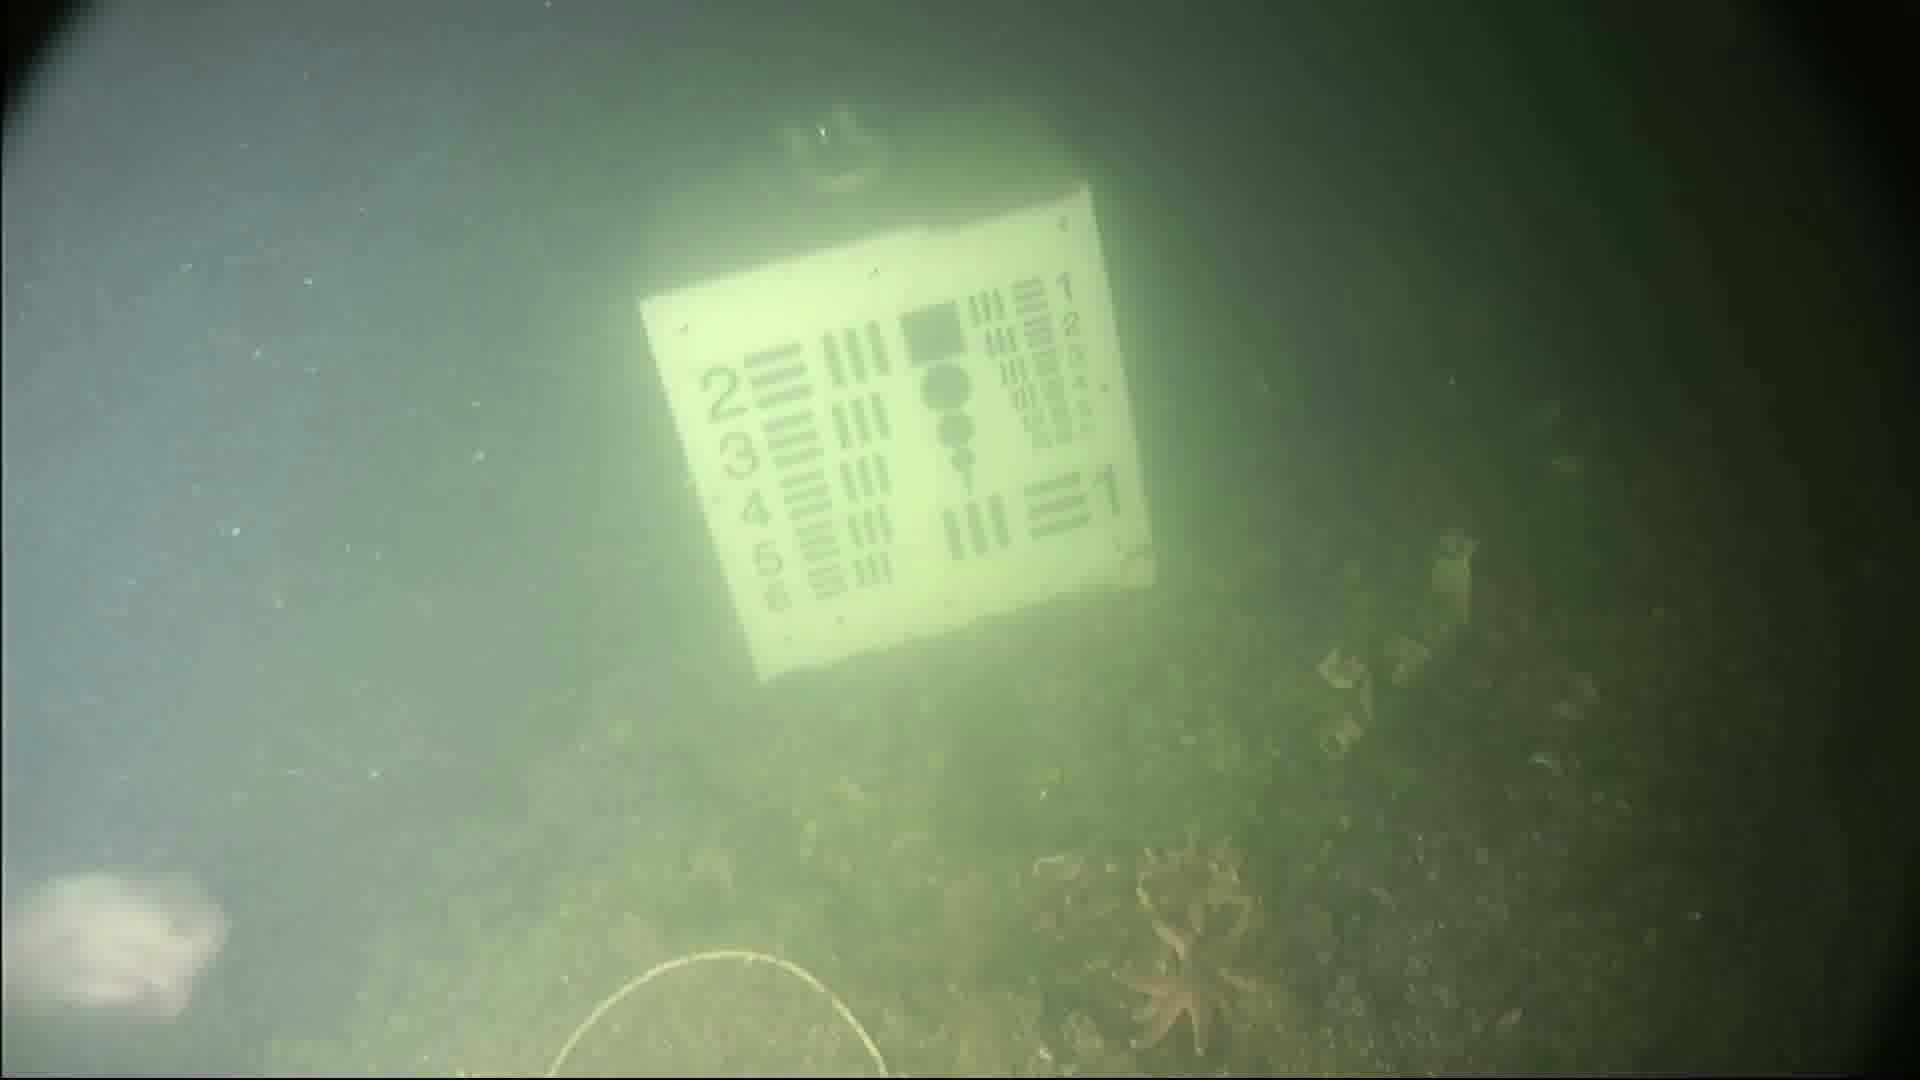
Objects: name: starfish
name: fish